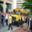
Label: bus